Alpha Herculis

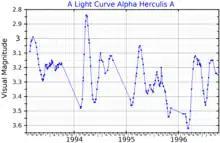
A light curve for Alpha Herculis A, plotted from data published by Wasatonic (1997)

Alpha Herculis A and B are more than 500 AU apart, with an estimated orbital period of approximately 3600 years. A presents as a relatively massive red bright giant, but radial velocity measurements suggest a companion with a period of the order of a decade. B's two components are a primary yellow giant star and a secondary, yellow-white dwarf star in a 51.578 day orbit.